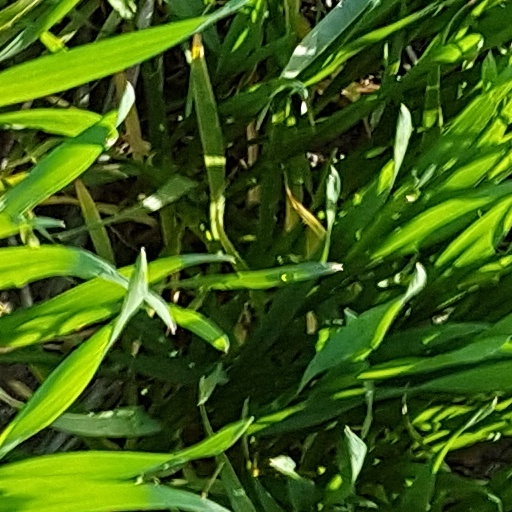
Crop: wheat